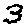
Label: 3